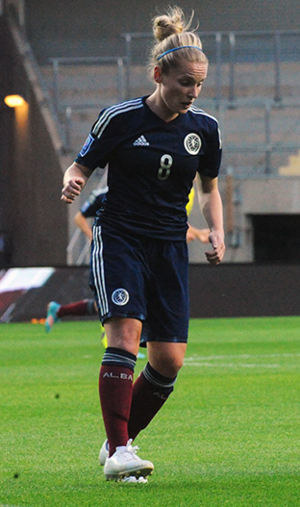
Kim Little est une footballeuse internationale écossaise née le 29 juin 1990 à Aberdeen, en Écosse. Actuellement avec Arsenal WFC, elle joue au poste de milieu de terrain.